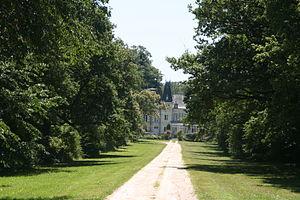
Le château des Genêts sur la commune de Villeloin-Coulangé.
Villeloin-Coulangé est une commune française de la région Centre-Val de Loire située dans le département d'Indre-et-Loire, au sud-est de Tours. D'une superficie de 3 452 hectares, la commune fait partie de la communauté de communes Loches Sud Touraine dans le canton de Loches. En 2014, elle comptait 647 habitants, répartis entre le bourg et l'ensemble des hameaux. Ses habitants sont appelés les Villaloupéens.